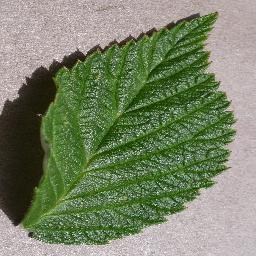
Label: Raspberry___healthy